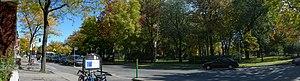
Le parc La Fontaine est un grand parc de Montréal, dans l'arrondissement du Plateau-Mont-Royal. Il a été nommé en l'honneur de Louis-Hippolyte La Fontaine. Il se trouve dans le quadrilatère formé par la rue Sherbrooke, l'avenue du Parc-La Fontaine, la rue Rachel et l'avenue Papineau.